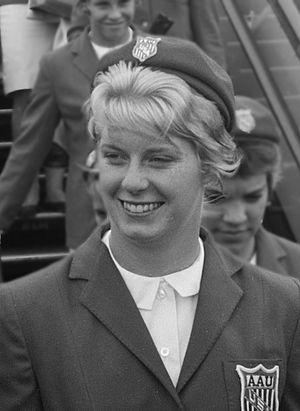
Susan Christina « Chris » von Saltza, née le 3 janvier 1944 à San Francisco, est une nageuse américaine spécialiste des épreuves en nage libre.